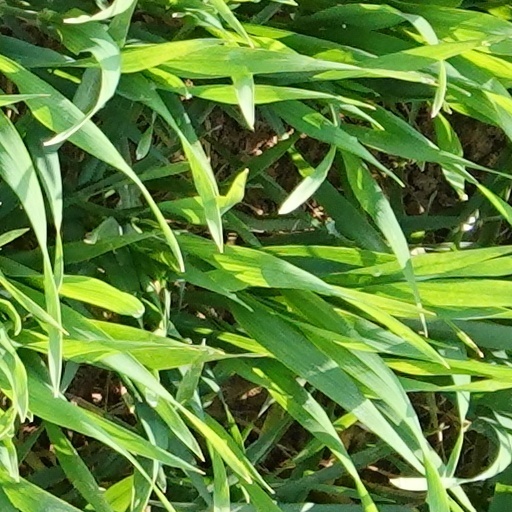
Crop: wheat